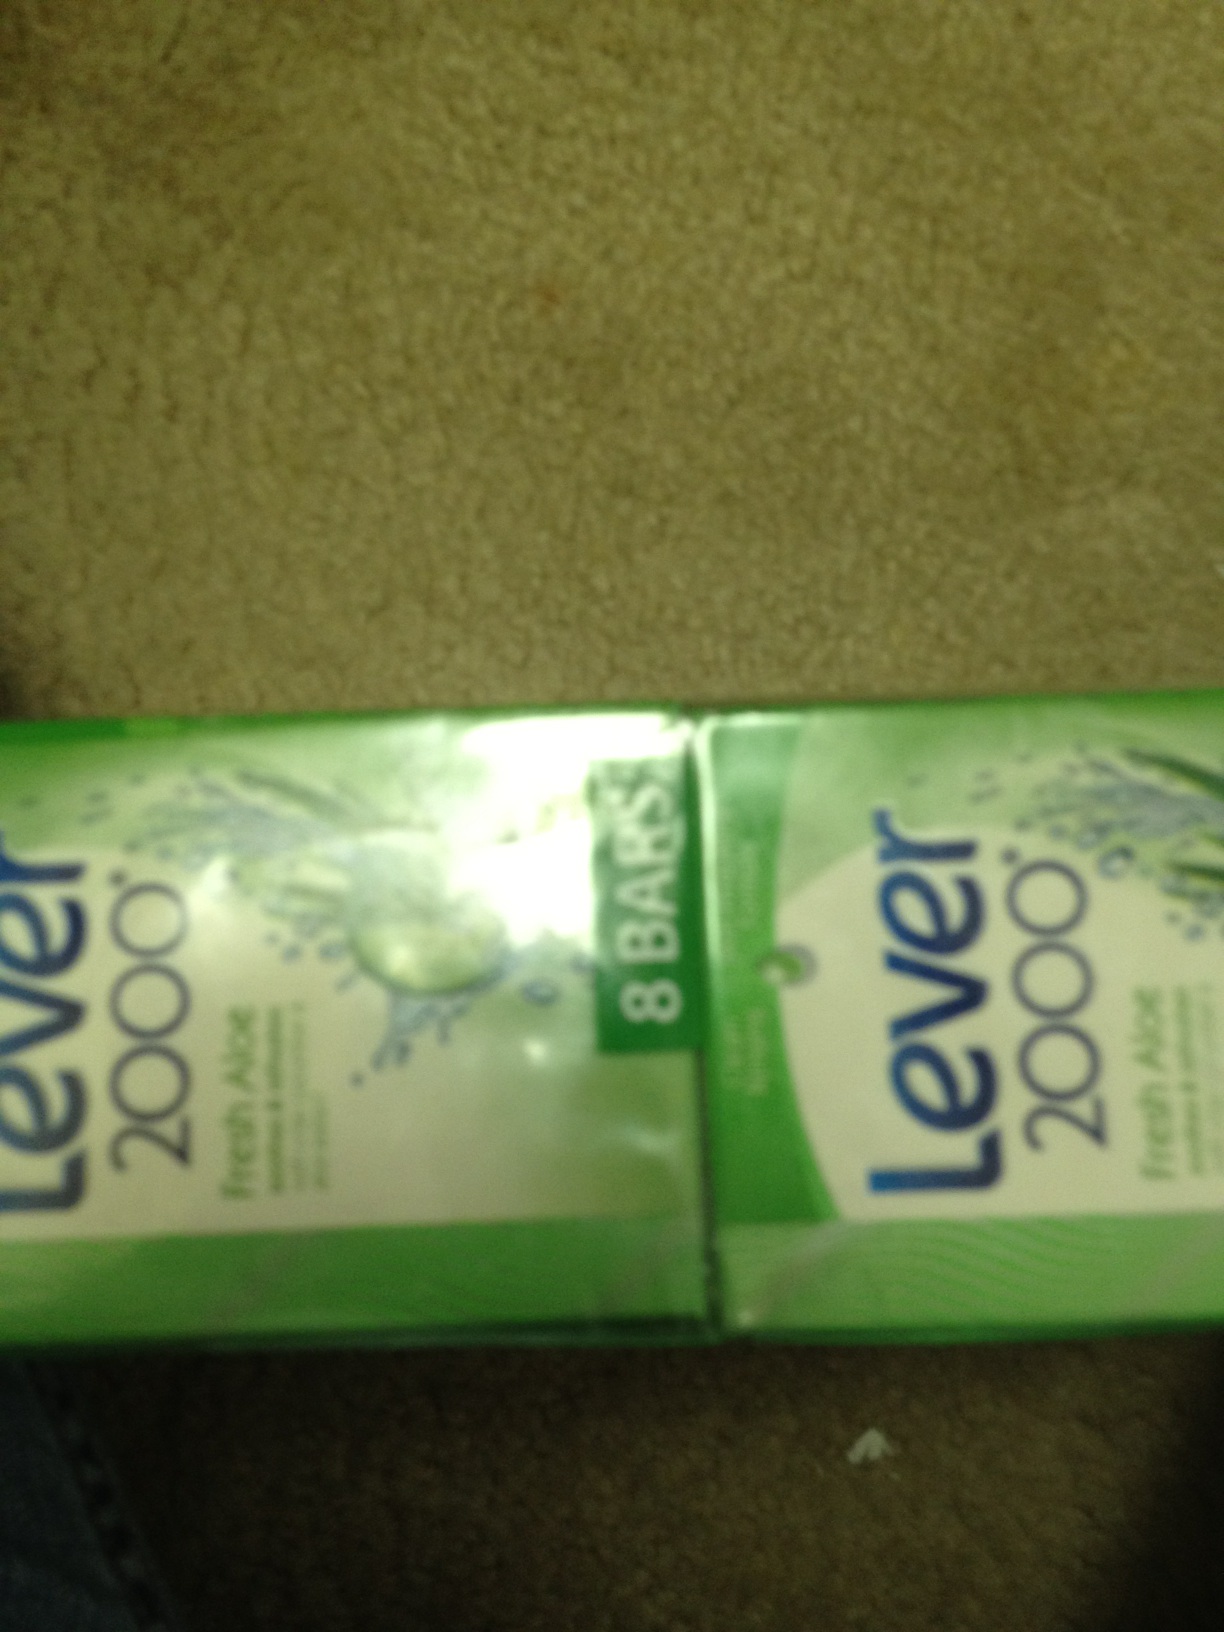Question: What soap brand is this?
Answer: lever 2000